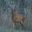
Label: deer